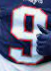
Number: 9